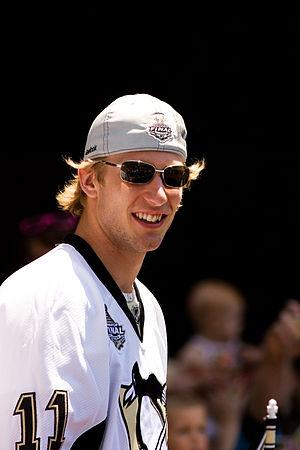
Jordan Staal est un joueur professionnel canadien de hockey sur glace. Il est issu d'une famille de joueurs de hockey sur glace et a trois frères ; Eric joueur des Hurricanes de la Caroline et vainqueur de la Coupe Stanley en 2005-2006, Marc repêché en 2005 par les Rangers de New York et enfin Jared repêché en 2008 par les Coyotes de Phoenix.
Les Penguins de Pittsburgh — littéralement les manchots de Pittsburgh — sont une franchise professionnelle de hockey sur glace des États-Unis. Ils évoluent dans le championnat principal de hockey de l'Amérique du Nord : la Ligue nationale de hockey. Ils font partie de l'association de l'Est et de la division Métropolitaine. Les Penguins existent depuis l’expansion de la Ligue nationale de hockey en 1967.